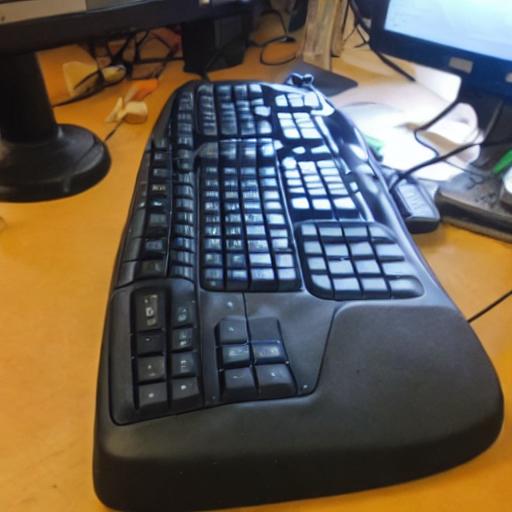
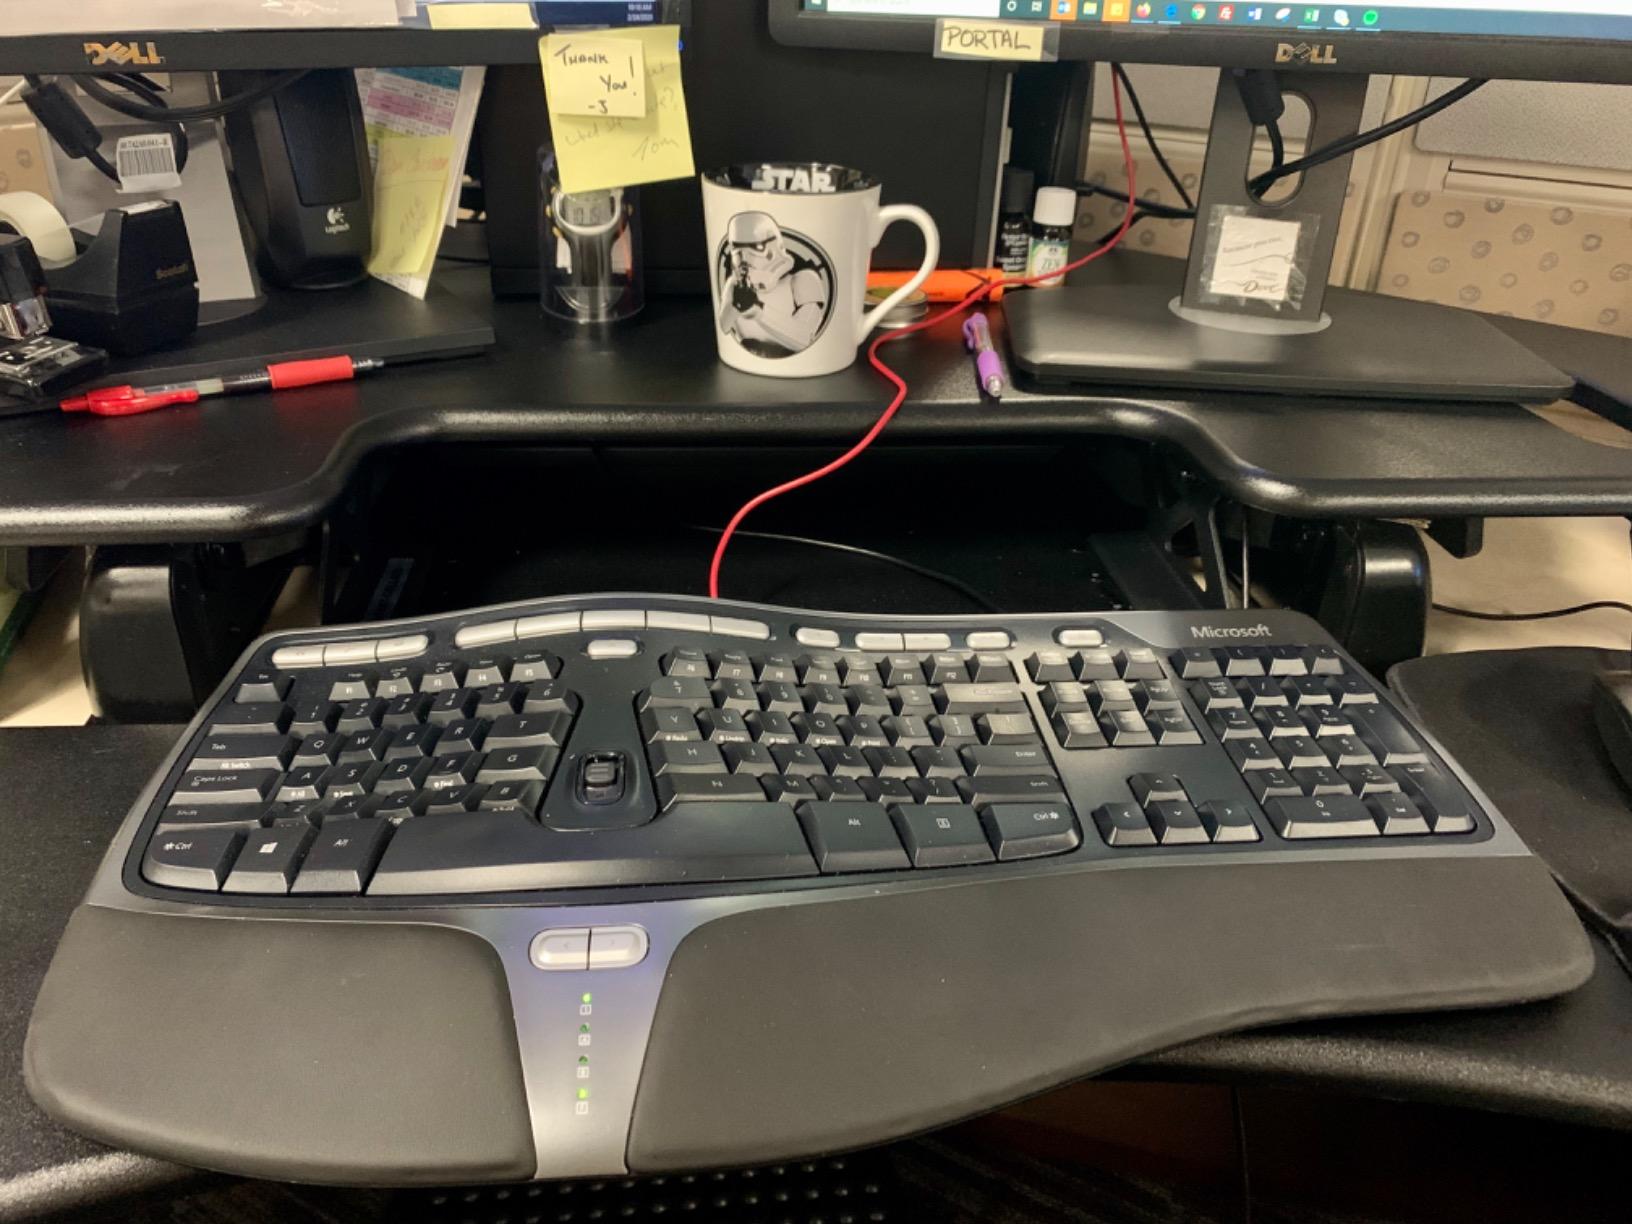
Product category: keyboard
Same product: no